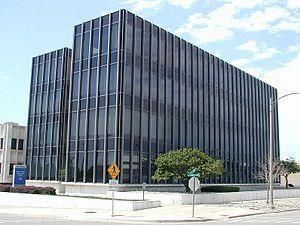
Oldsmobile est une firme automobile américaine fondée en 1897 par Ransom Eli Olds, basée à Lansing dans le Michigan et en activité jusqu'en 2004. Durant ses 107 ans d'existence, Oldsmobile a produit 35,2 millions d'automobiles.